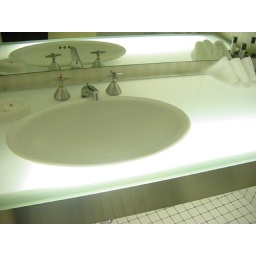
The Bathroom in the Millennium Hotel. The sink had a frosted glass counter that light from inside. Very Cool